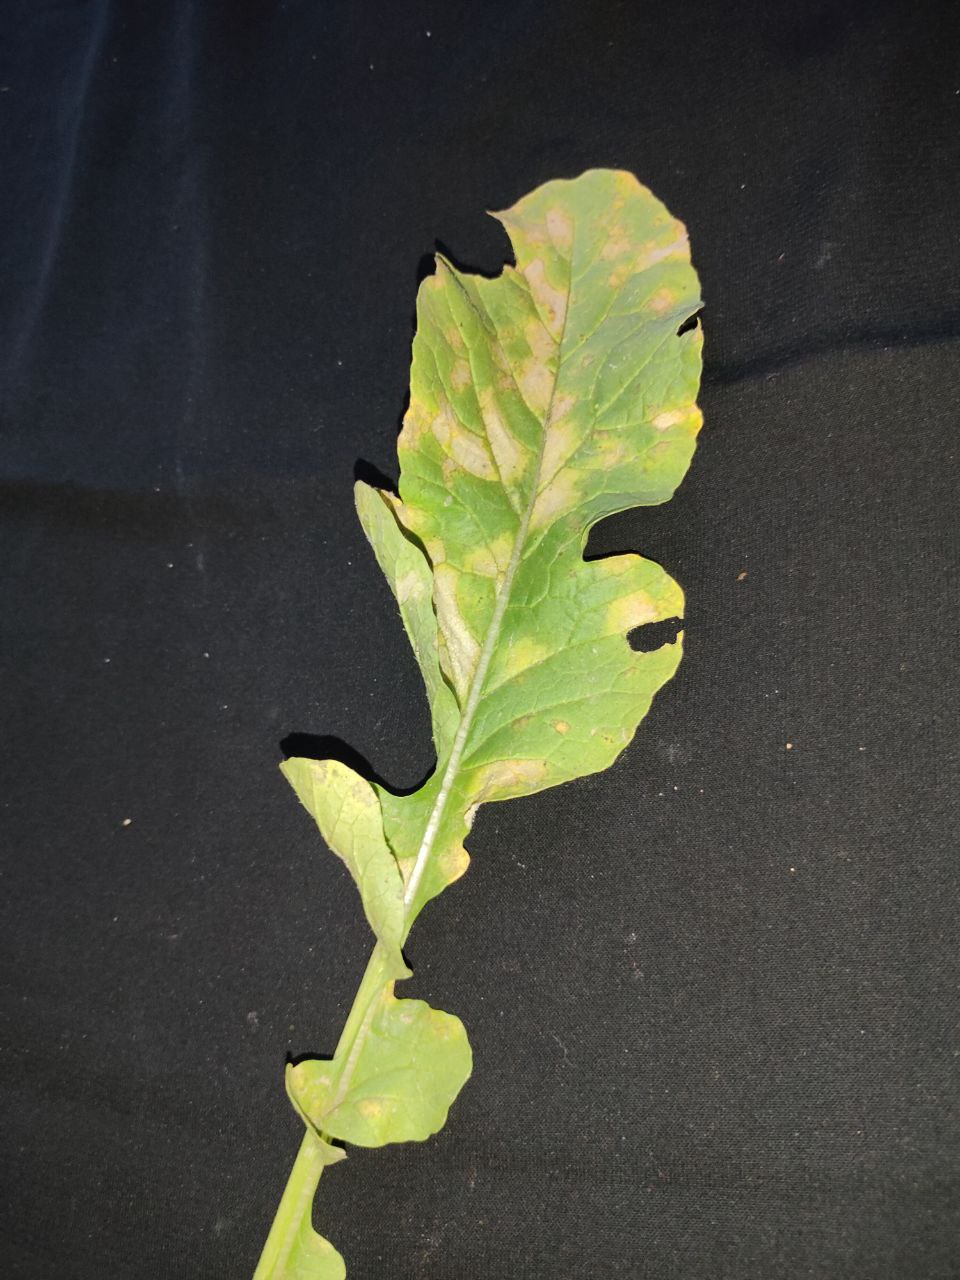
Label: Mosaic virus